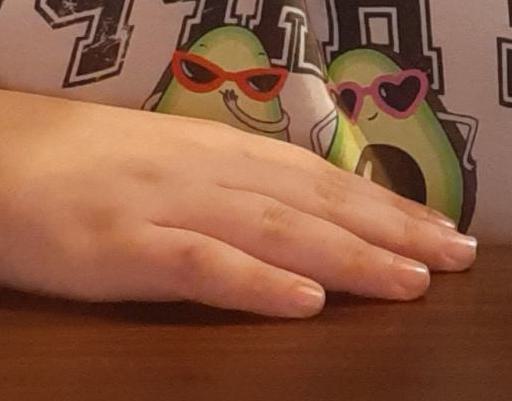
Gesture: no_gesture